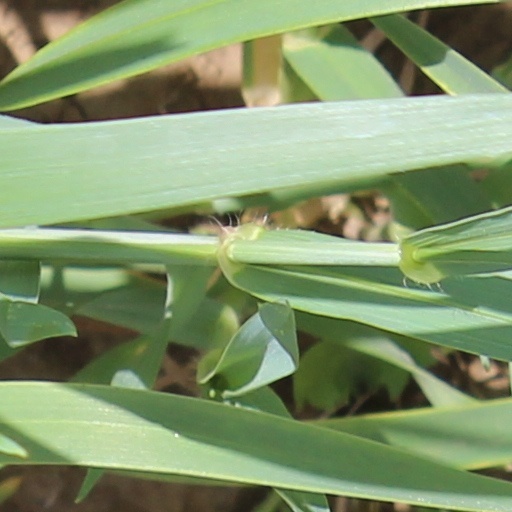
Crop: wheat